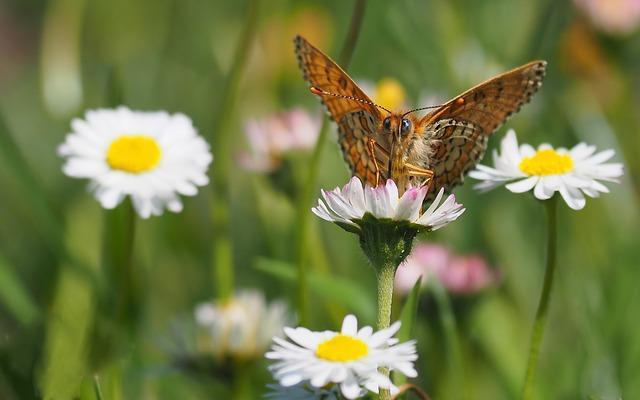
butterfly